Gyantse Dzong

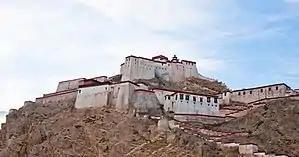
Gyantse Dzong in 2009

The walls were dynamited again by the Chinese in 1967 during the Cultural Revolution, but little more seems to have been recorded about this turbulent period. However, the dzong has gradually been restored, and "still dominates the town and surrounding plains as it always did." There is now a small museum there outlining the excesses of the Younghusband expedition from the Chinese perspective.